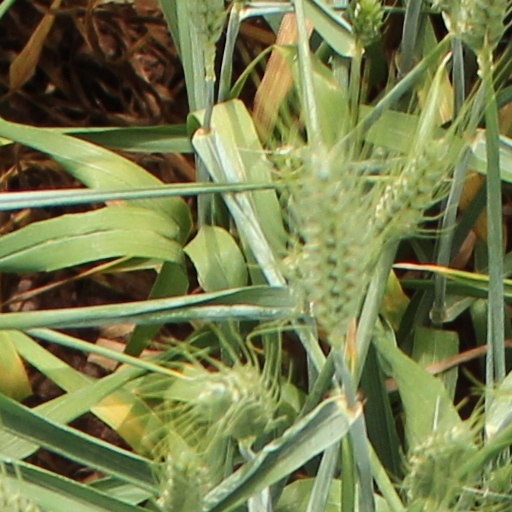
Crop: wheat